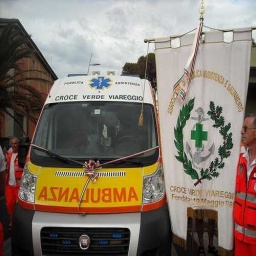
Label: ambulance